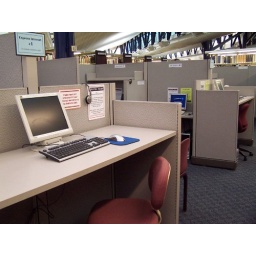
The library has over 30 public computer stations providing various levels of Internet access.